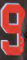
Number: 9